Question: How is the street?
Tambaya: Ya titin?
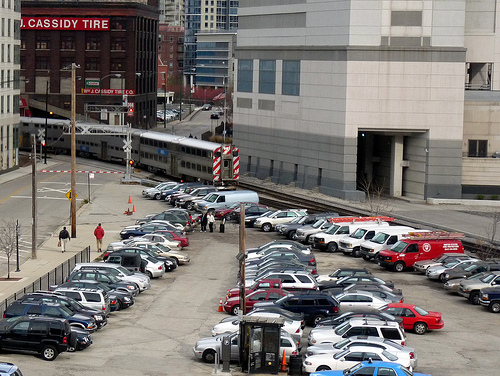
Answer: Empty.
Amsa: Fanko.